KIKN-FM

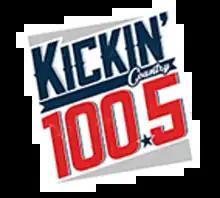
Logo before simulcasting on 99.1

On August 1, 2021, KIKN-FM began simulcasting on KSOO-FM (which dropped their sports/talk format), rebranding as "Kickin' Country 99.1/100.5".